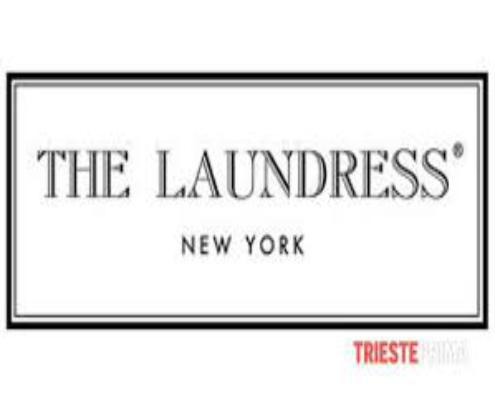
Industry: Necessities